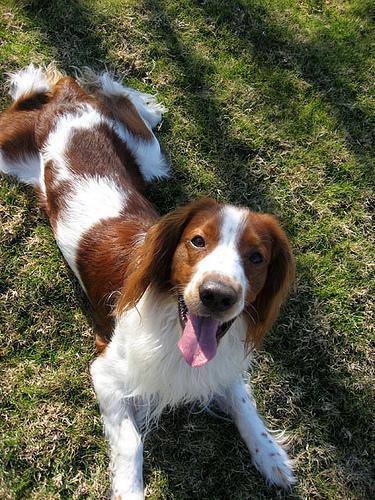
Welsh_springer_spaniel